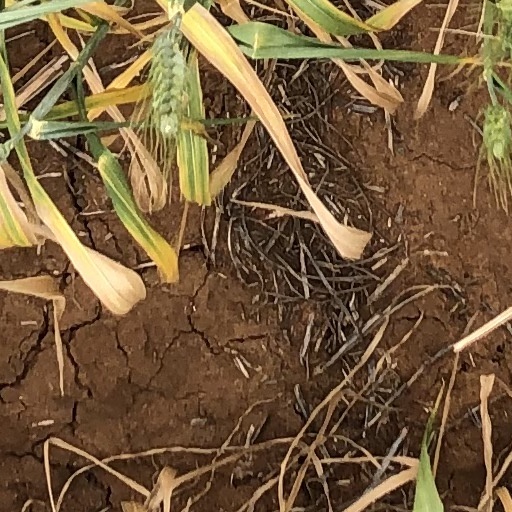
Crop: wheat